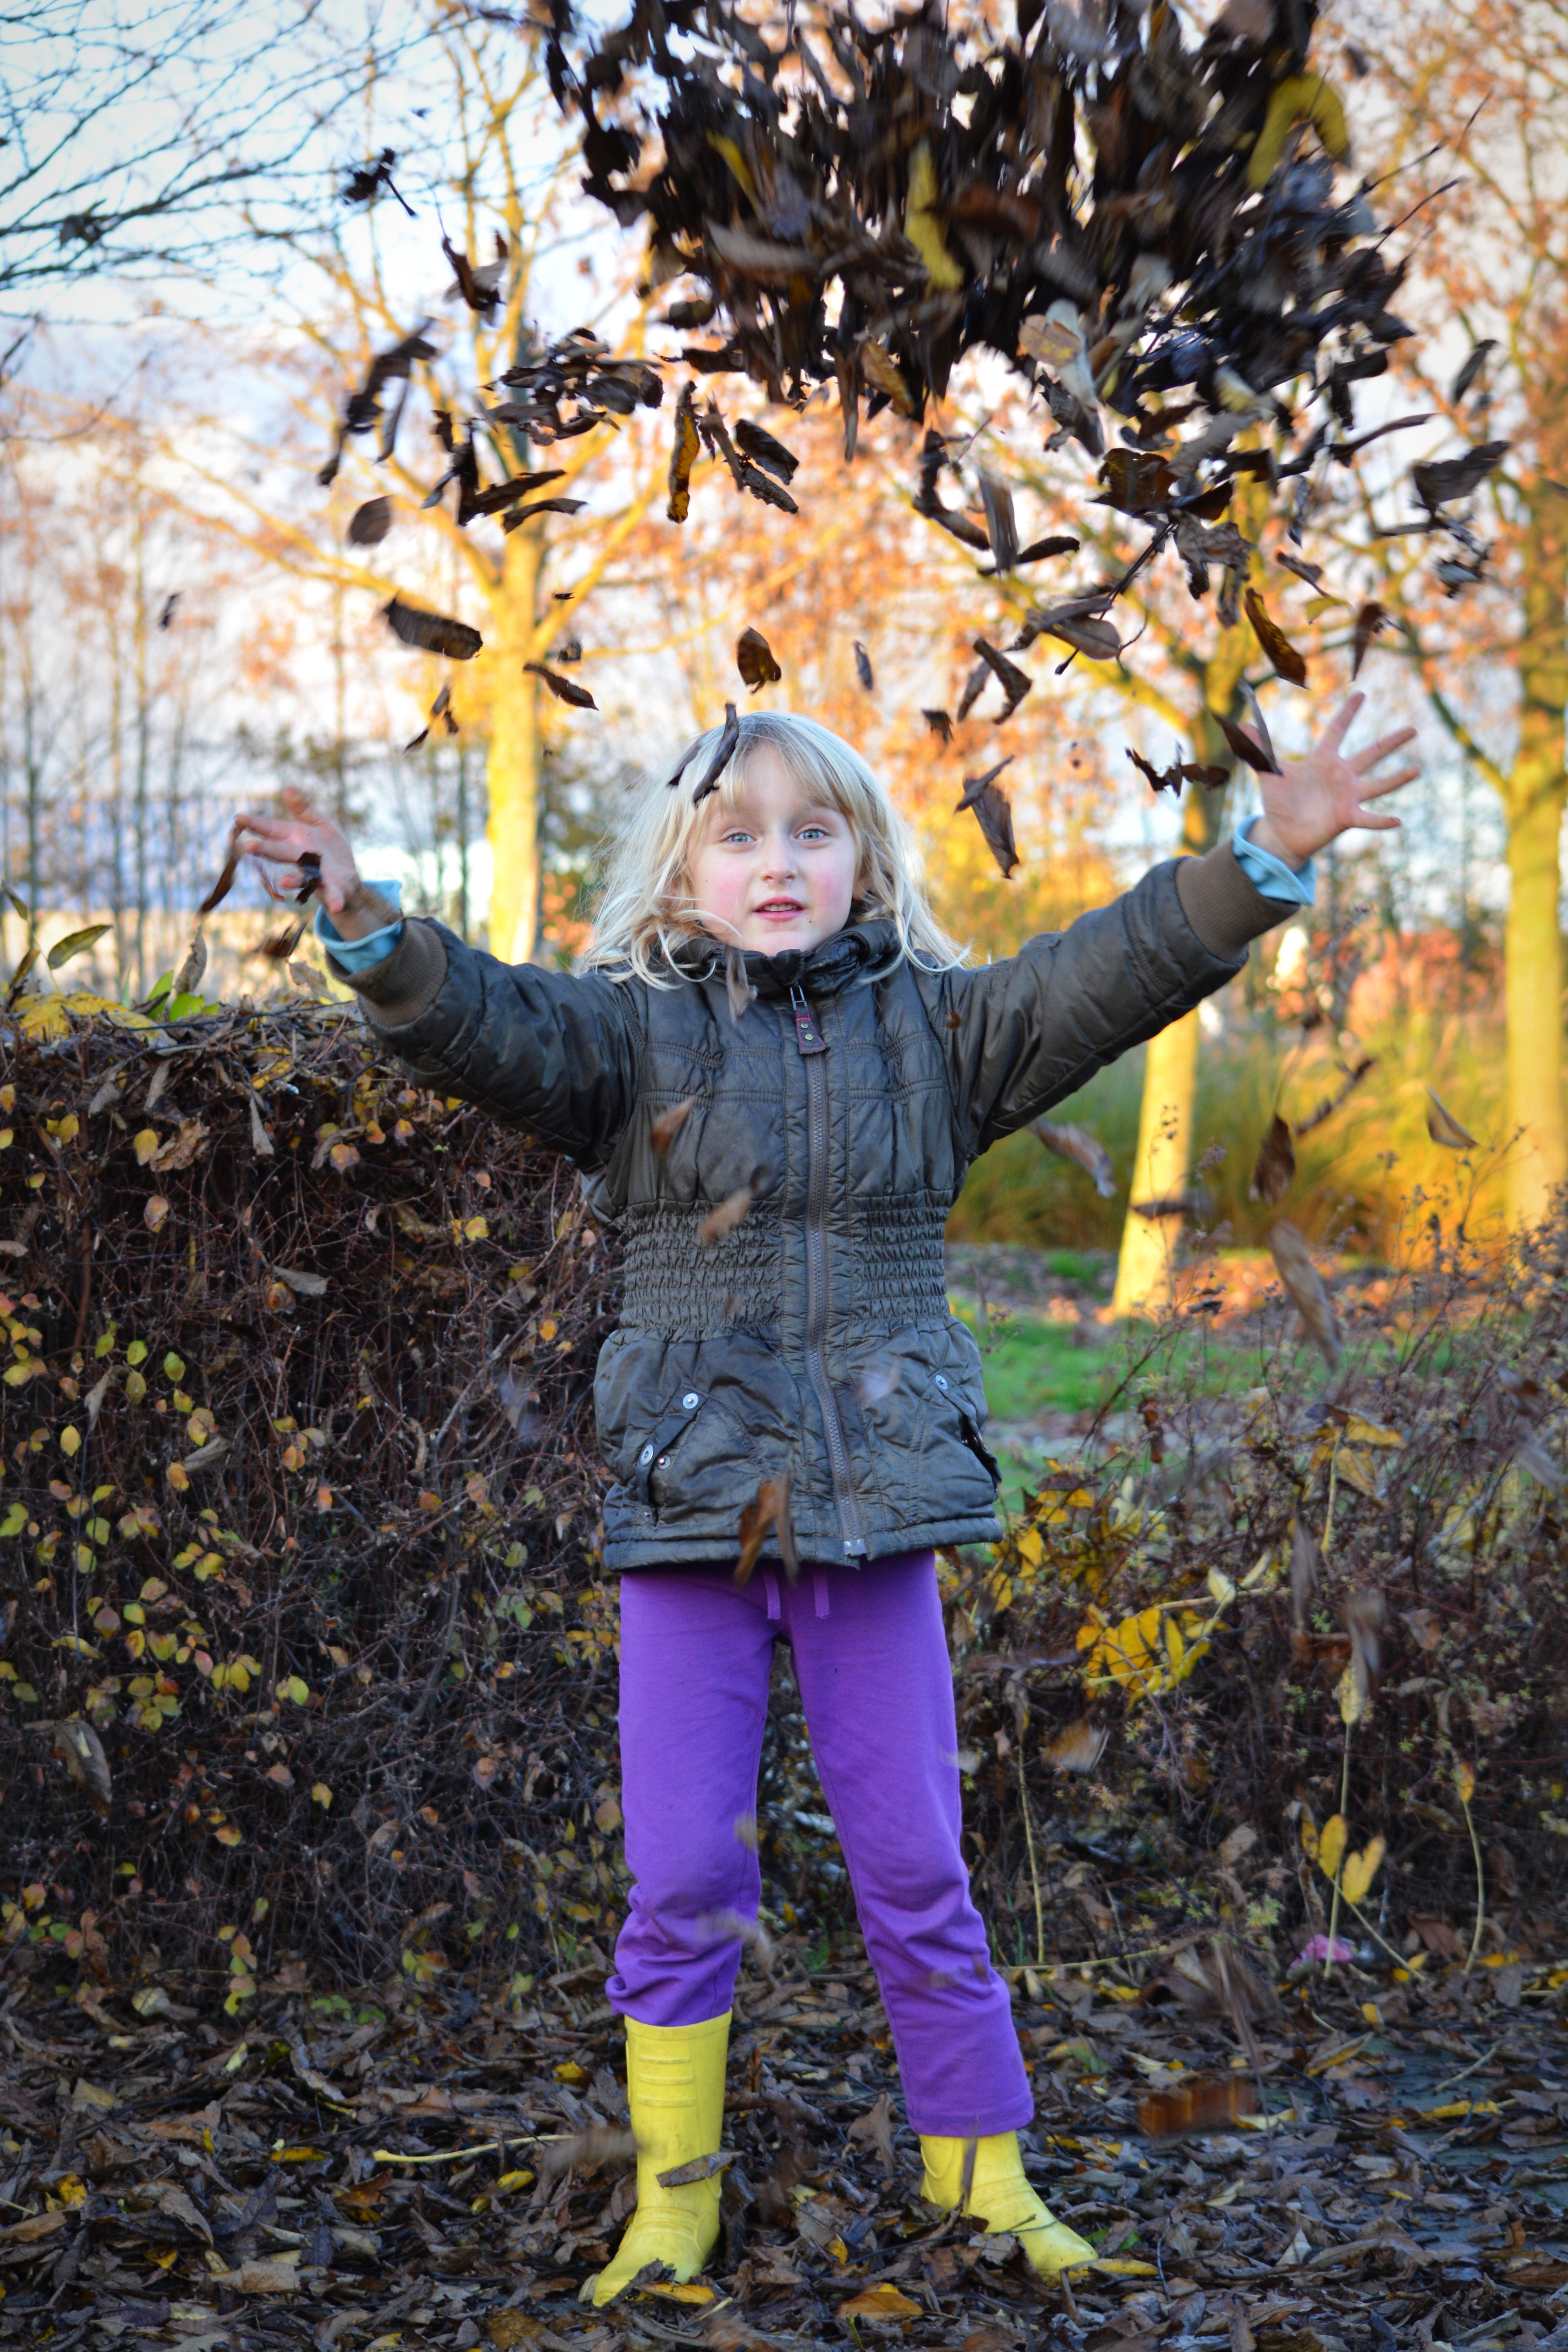
tree, nature, forest, people, plant, girl, play, leaf, flower, spring, autumn, season, leaves, fun, woodland, woody plant